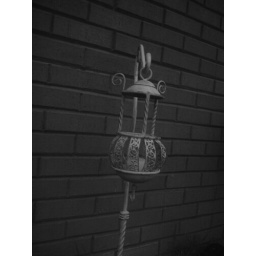
a candle lamp out in my backyard